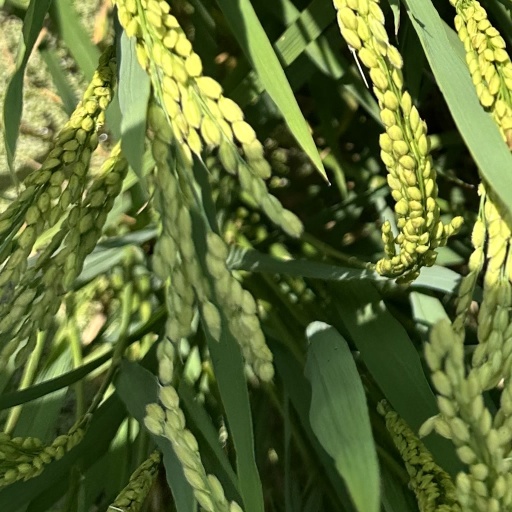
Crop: rice